British Cemetery, Lisbon

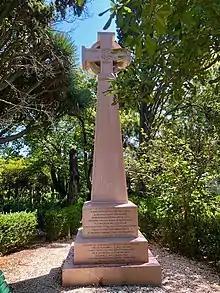
The memorial to interned Boer soldiers who died in Portugal

As a consequence of the Peninsular War, many British troops passed through Lisbon and there were two British military hospitals. The inevitable deaths meant that the Cemetery rapidly became full and it refused to accept any more military burials. In 1810, therefore, the British Government purchased an area of adjacent land somewhat larger than the existing Cemetery for the purpose of military burials. The resident British built a wall between the two plots but this was removed in 1819 when the entire site passed into control of the Society of Merchants and Factors. A line of stones to indicate the boundary between the British cemetery and the military cemetery remains. At the same time, the Dutch relinquished their interest. The area of the Cemetery then remained unchanged until 1950. In 1814 the owner of the building in Lisbon that had been used for Anglican services asked for it to be returned and, in 1819, it was decided to erect a chapel within the Cemetery. The first chapel of St. George the Martyr was dedicated in 1822. In 1886 the building was destroyed by fire. With active fundraising by the chaplain, Canon Thomas Godfrey Pembroke Pope, the present church, designed by architects in London, was consecrated in 1889.